Enid Scudamore-Stanhope, Countess of Chesterfield

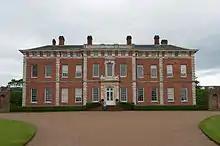
Beningbrough Hall, North Yorkshire

On 15 February 1900, at the age of 21, she married in London Edwyn Scudamore-Stanhope, 10th Earl of Chesterfield, an eligible bachelor more than twice her age. They lived at Beningbrough Hall in Yorkshire, a property which her mother bought for the couple as a belated wedding present. In the early 1920s Lady Chesterfield set up a stud farm at Beningbrough Hall and bred thoroughbred racehorses, one of which called Sun Castle won the 1941 St Leger Stakes.